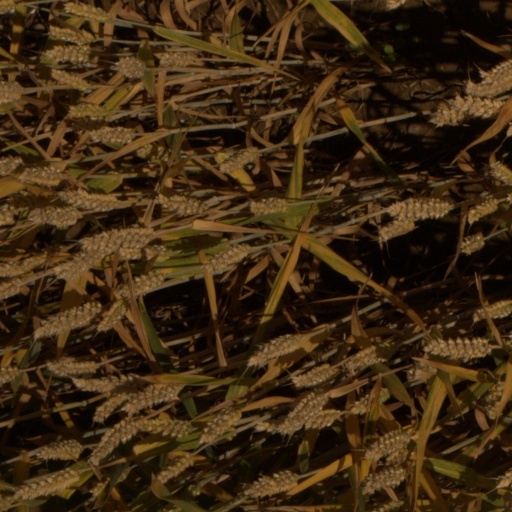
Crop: wheat